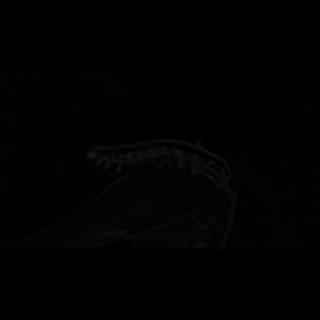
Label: cotton_army_worm